Question: Please indicate a possible affordance area of the chair that can be used for sitting on
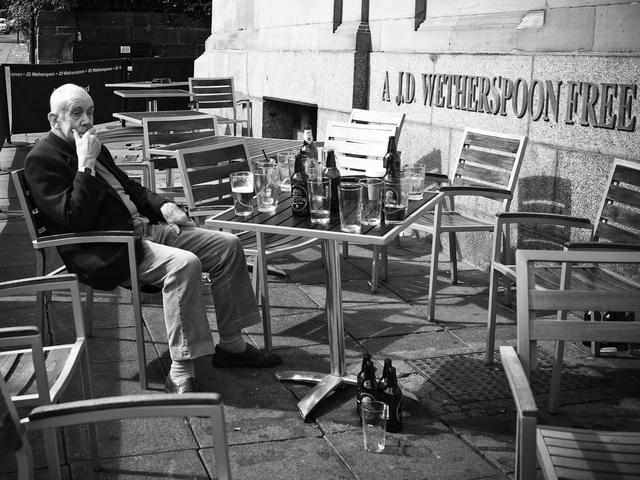
Answer: [512, 261, 640, 297]